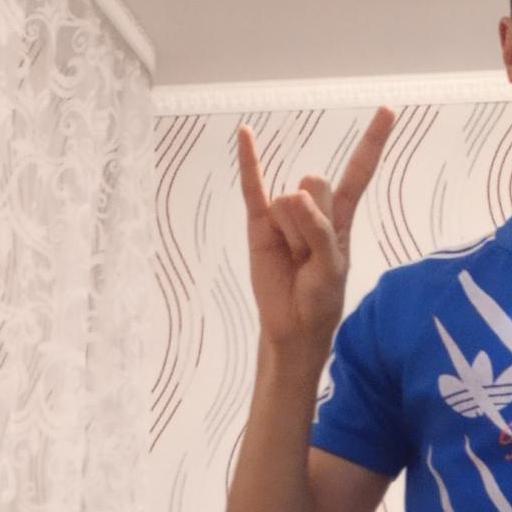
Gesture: rock